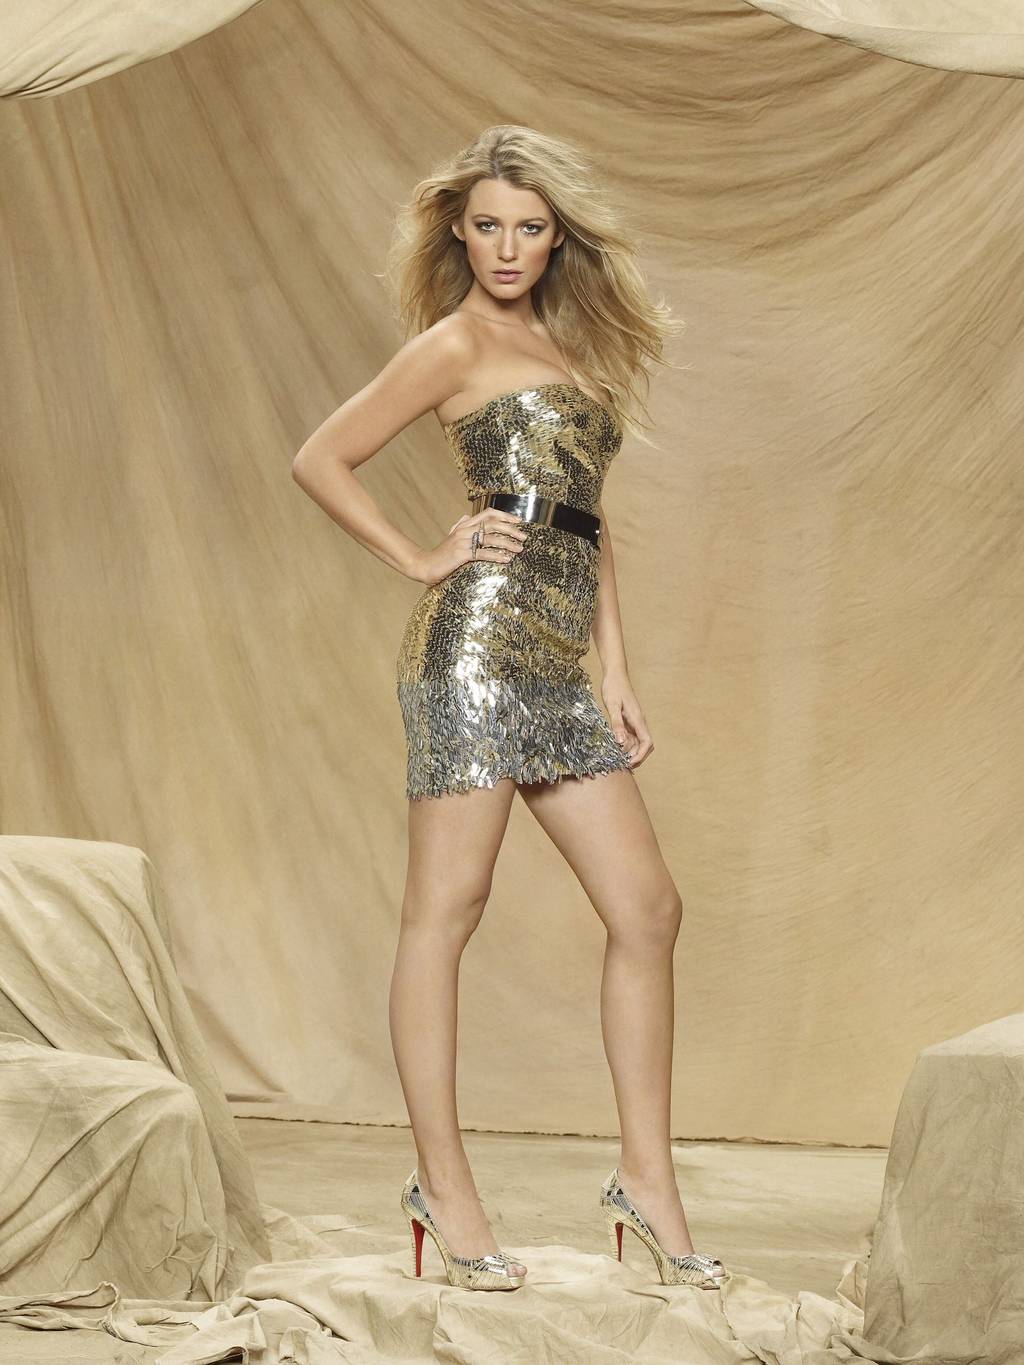
Gender: women